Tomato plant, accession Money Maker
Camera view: tilt-top (135 deg); turntable rotation: 300 degrees
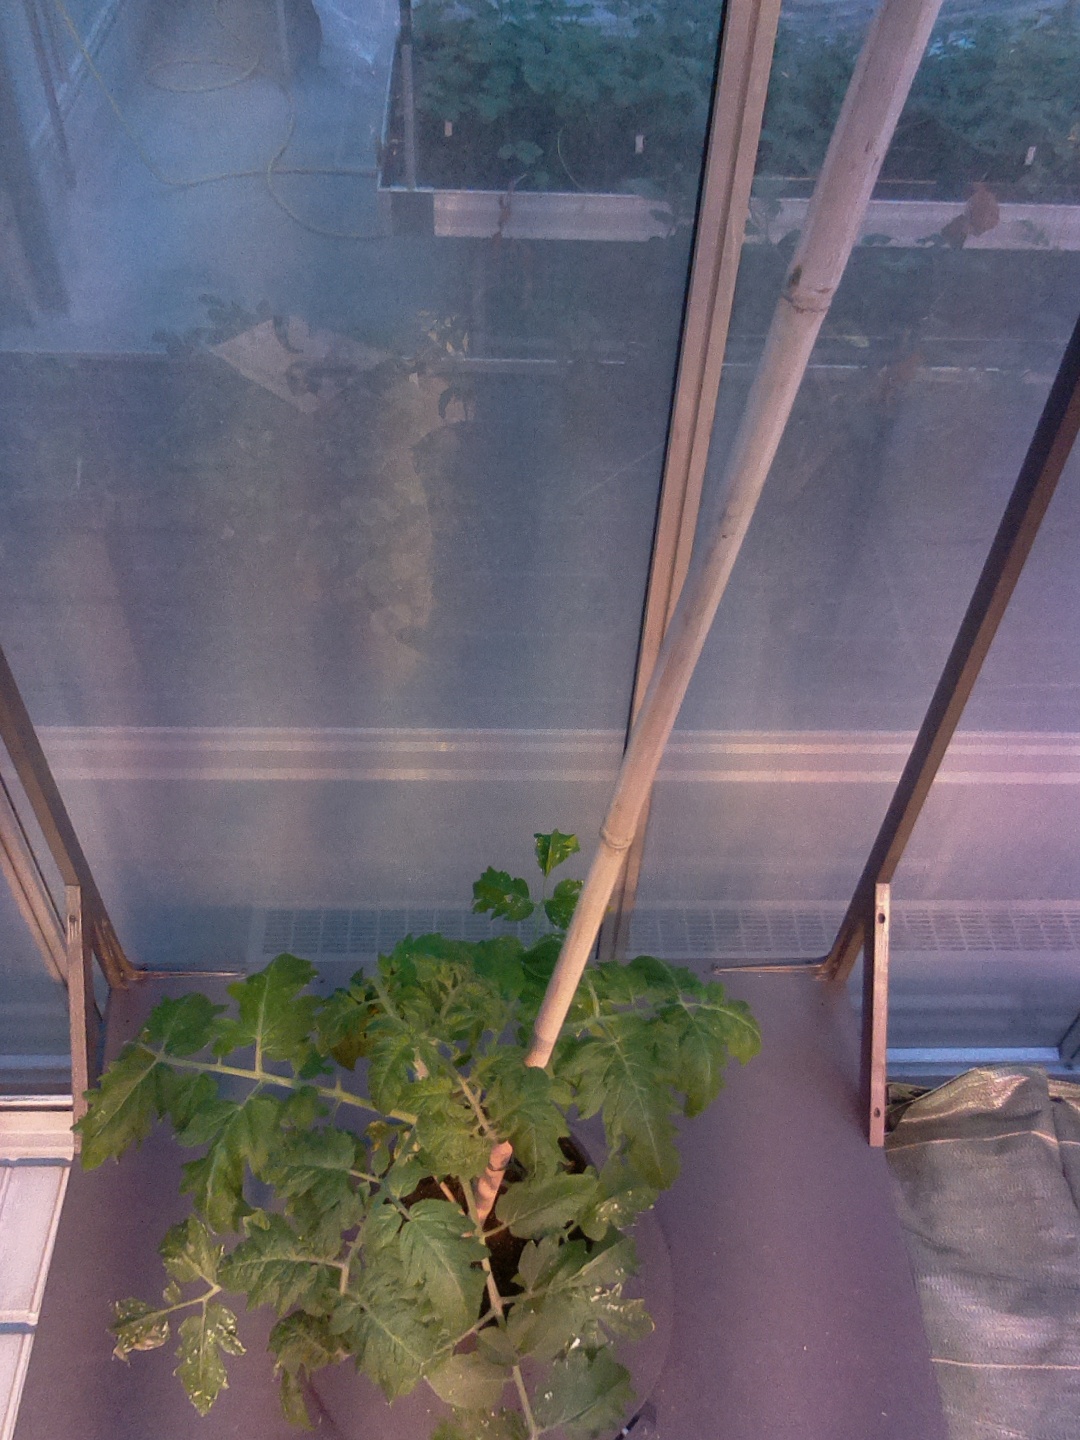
BBCH growth stage 53: 3 inflorescences visible